Gwen Frostic

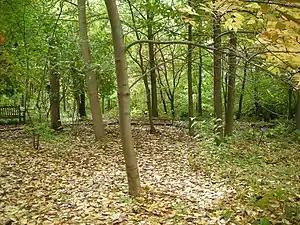
The Gwen Frostic Woodland Shade Garden at the Meijer Sculpture Park, 2014

The Gwen Frostic School of Art at Western Michigan University was named in her honor in 2007, after her $13 million bequest to the University in 2001, the largest single gift in the school's history. While given as an unrestricted bequest, the funds have primarily been used for scholarships for students, and for the benefit of the arts and creative writing departments in particular, in respect of her lifelong pursuits.